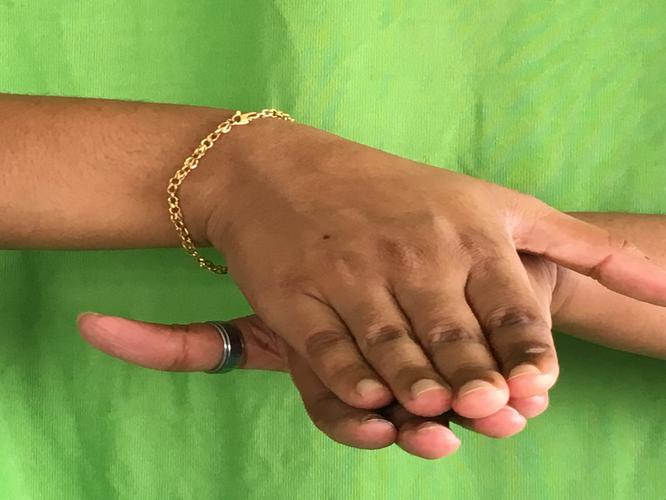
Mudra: Matsya
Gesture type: double_hand